Paredestus

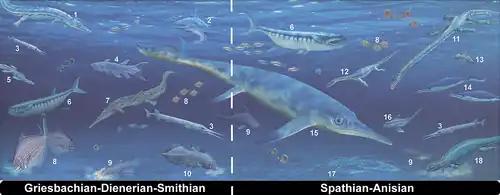
Contemporaneous vertebrate fauna of the Early-Middle Triassic of Canada. The Smithian-Spathian interval is equivalent to the Olenekian

The dentition of the "P. bricircum" holotype is partially articulated. The preserved section of a lower tooth whorl consists of a fragmentary root, about 3 cm (1.2 in) in length, with five tooth crowns of varying sizes protruding from it. The crowns increase greatly in size towards the posterior of the mouth, angle backwards, and may have been serrated, although the authors acknowledge that the edges of the fossilized tooth crowns are weathered. While the condition of the whorl itself is similar to that in other members of Edestoidea, the genus is most unique in possessing rows of large, well developed cutting teeth apparently mesio-laterally positioned in the jaw. Either an unpreserved upper jaw (palatoquadrate) or the chondrocranium supported rows of blunt, rectangular pavement teeth which contacted the whorl during feeding, as well as a single tooth which may be the remains of another upper row of cutting teeth.